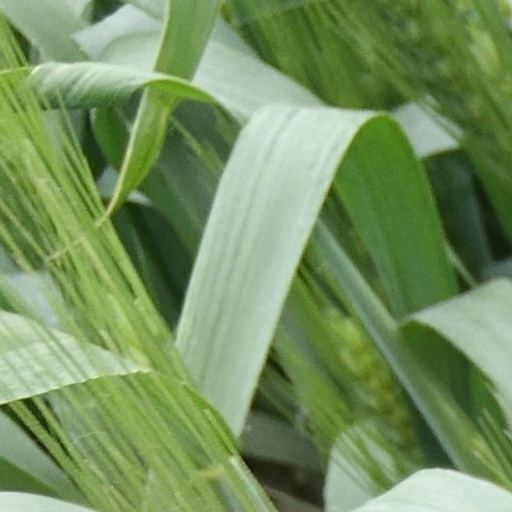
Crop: wheat